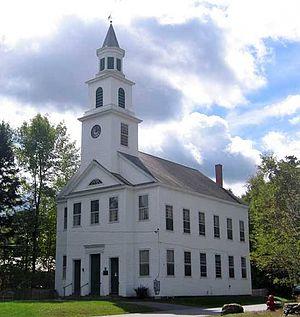
Marlboro est une ville dans le comté de Windham, Vermont, États-Unis.